Royal Marines Band Service

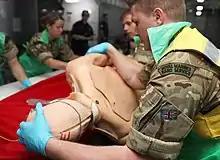
Members of the Royal Marines Band Service during medical training. Also visible is the "Royal Marines Band Service" badge worn in place of the "Royal Marines Commando" flash, on the shoulder.

They wear the same badges of rank as other Royal Marines but wear a "Royal Marines Band Service" badge in place of the commando flash and other Band Service insignia indicating their status as musicians. Members also wear the navy blue beret with a scarlet patch behind the badge, that is also worn by other personnel who have not passed the commando course. The Portsmouth band and CTCRM band have different cap badges from the rest of the Corps. Portsmouth Band ranks also wear different shoulder flashes from other members of the RMBS, instead wearing a 'Royal Band' flash on the right shoulder. This is a privilege bestowed on them by HM the Queen on the de-commissioning of the Royal Yacht, on which they wore the flash 'Royal Yacht'.